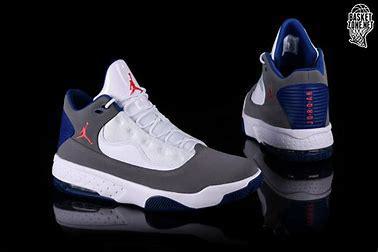
Brand: Jordan
Model: Max Aura 2